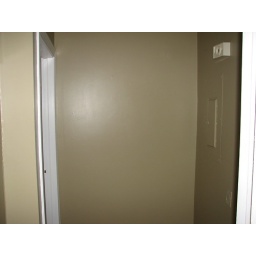
Hall - standing in my bedroom doorway.